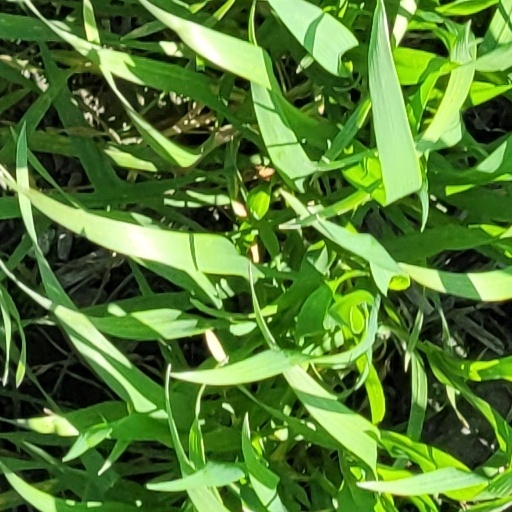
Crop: wheat